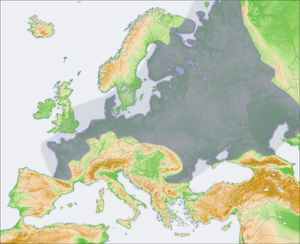
La grande plaine européenne, ou plus simplement la plaine européenne, est la principale plaine d'Europe bien que quelques plateaux s'y trouvent. Elle s'étend des Pyrénées et de l'océan Atlantique à l'ouest, à l'Oural à l'est.